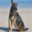
Label: dog